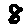
Label: 8